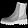
Label: Ankle boot